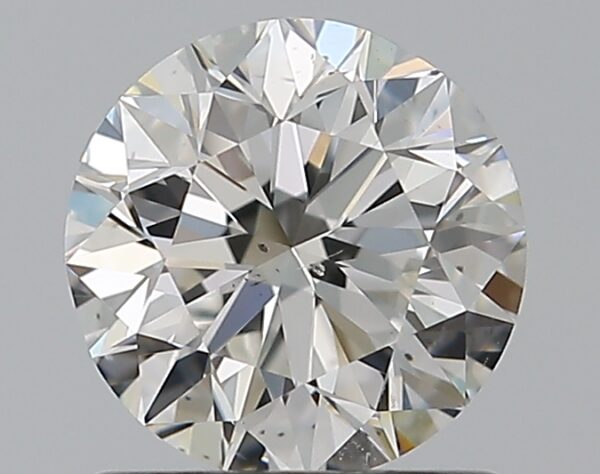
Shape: round
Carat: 0.9
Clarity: SI1
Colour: G
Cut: VG
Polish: EX
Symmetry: VG
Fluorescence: F
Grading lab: GIA
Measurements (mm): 6 x 6.06 x 3.89